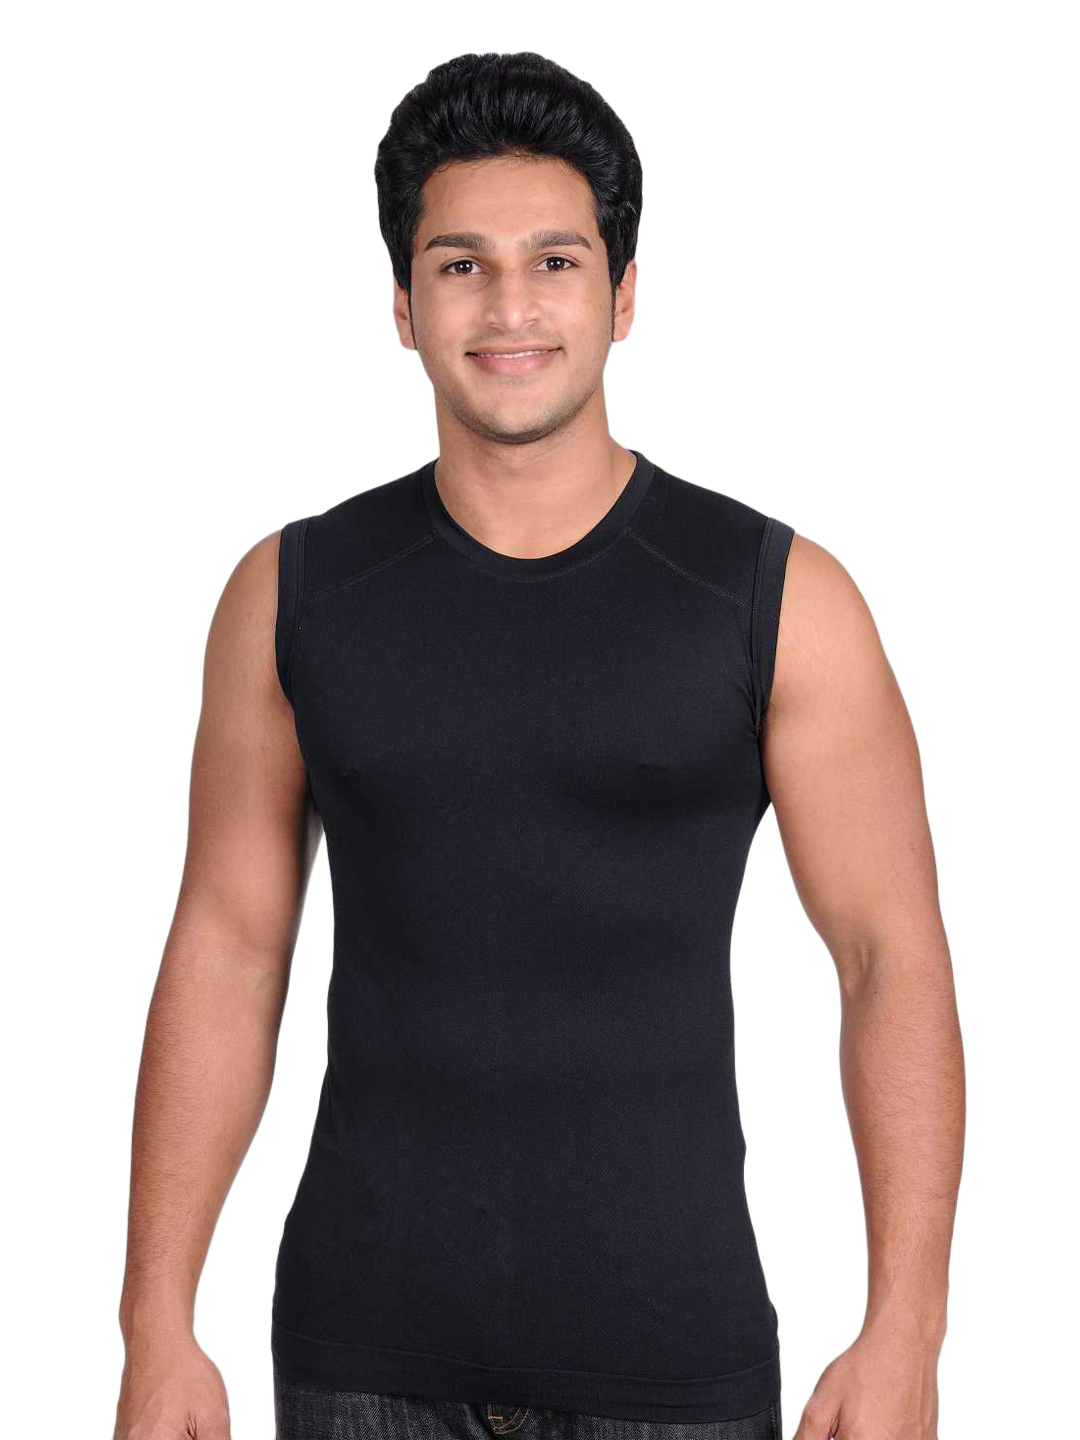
Domyos Men Slt Compression T-shirt
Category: Apparel / Topwear / Tshirts
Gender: Men
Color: Black
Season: Fall 2010
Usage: Sports